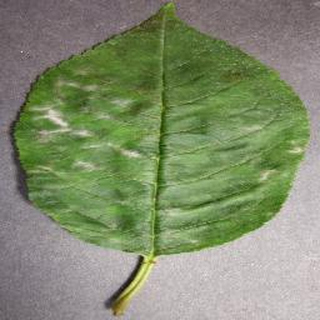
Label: cherry_powdery_mildew